Female education

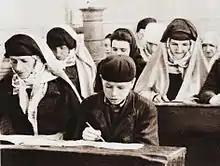
Bosnian Muslim and Christian women learning to read and write in 1948

Medieval education for females was typically tied to a convent. Research has uncovered that several early women educators were in charge of schools for girls: